Wallington High School for Girls

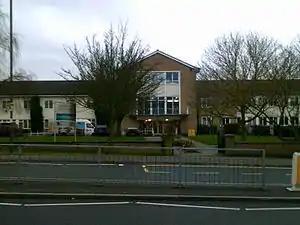
Wallington High School for Girls

It moved to Woodcote Road in 1965, the same year it changed its administration from Surrey County Council to the borough of Sutton. In the late 1970s it had around 750 girls with 150 in the sixth form. In the 1990s it became a grant-maintained school.